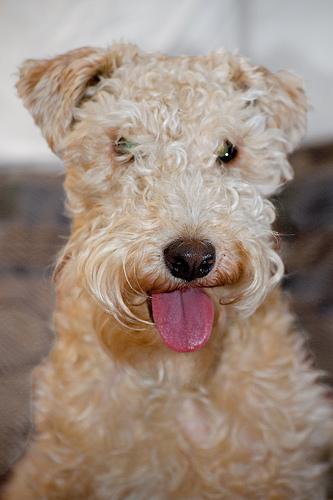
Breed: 216-n000017-Lakeland_terrier